Grenadier (apple)

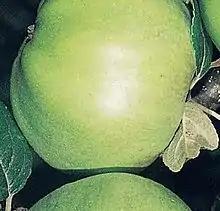

Grenadier is an English cultivar of domesticated apple mainly used for cooking. It originated in the mid-19th century in Buckinghamshire. It was first recorded in 1862 in Maidstone, Kent, exhibited by Charles Turner of Slough, Berkshire, and then commercially introduced by Bunyard Nursery.